Honda FC Sport

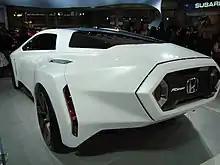
Rear end

The Honda FC Sport is a concept car that was produced by Honda, first shown at the 2008 Los Angeles Auto Show. It was described as a design study and was intended to show what a hydrogen powered sports car might look like. The FC Sport was designed for a drivetrain similar to the one found in the Honda FCX Clarity. Though the concept did not have an actual interior, Honda has stated the theoretical interior would be similar to the McLaren F1, with the driver in the center and a passenger on each side.